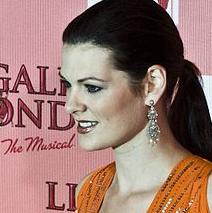
Age: 29